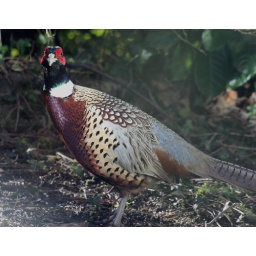
Charlie Chan, something of a Chinese pheasant colouring in the bird. Another visitor to my office window in winter to spring.